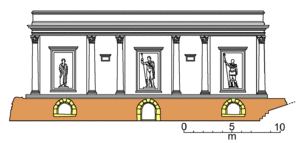
Le tombeau des Scipions, appelé aussi « hypogée des Scipions », est une tombe collective de l'époque romaine, commune à la famille patricienne des Scipions. Il a servi à l'inhumation des membres de cette famille sous la République romaine, du début du IIIᵉ siècle av. J.-C. au début du Iᵉʳ siècle av. J.-C. Puis il fut abandonné et son emplacement oublié au cours des siècles suivants. Il se trouve à Rome, au bord de la Voie Appienne, dans le rione Celio.